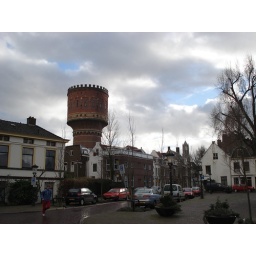
Het Nederlands Waterleiding museum,the first water tower in Utrecht